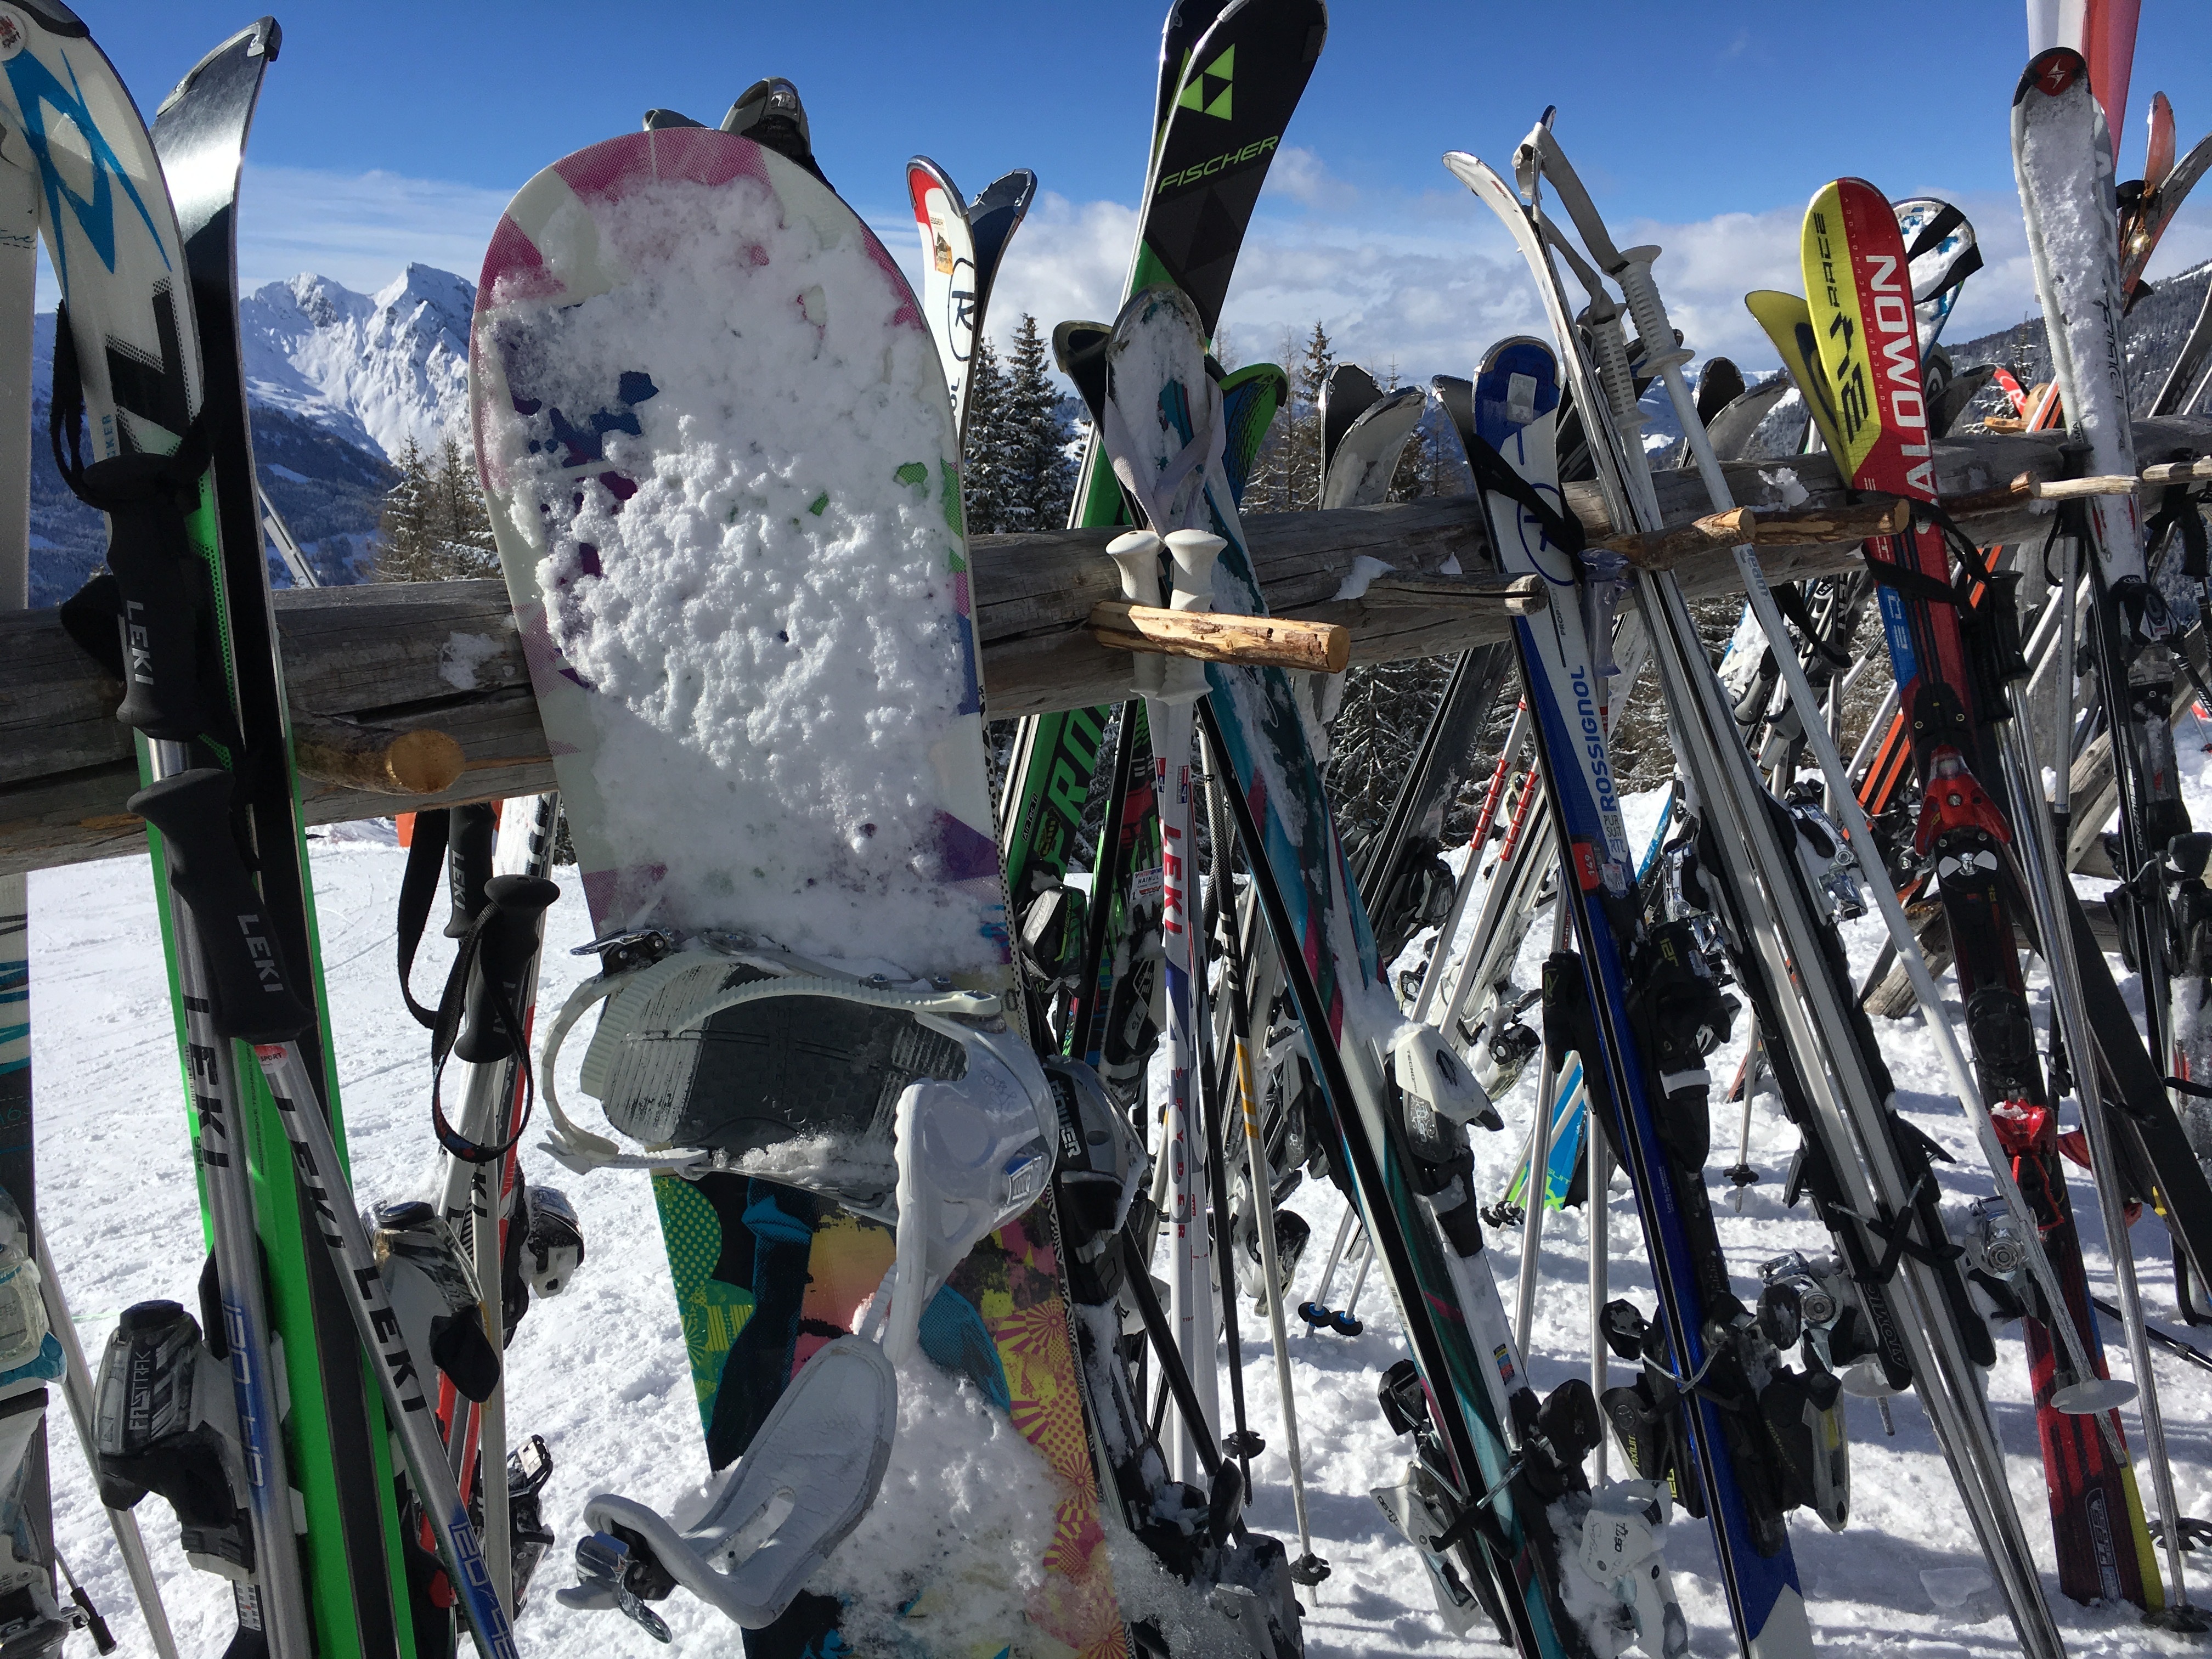
nature, snow, winter, bicycle, snowboard, extreme sport, sports equipment, austria, arena, sports, mountains, alps, ski, freeride, winter sports, ski equipment, cycle sport